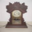
Label: clock